A Grammar of the Bengal Language

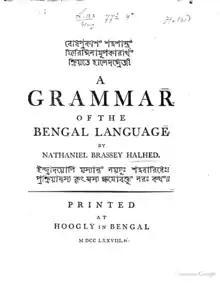
Title page of the book, edition 1778

A Grammar of the Bengal Language is a 1778 modern Bengali grammar book written in English by Nathaniel Brassey Halhed. This is the first grammar book of the Bengali language that used Bengali types in print for the first time. The book, published in 1778, was probably printed from the Mr. Andrews’ press in Hooghly, Bengal Presidency.